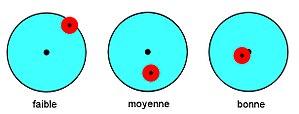
Justesse de mesure.
En métrologie, une mesure ou un mesurage, est le « processus consistant à obtenir expérimentalement une ou plusieurs valeurs que l'on peut raisonnablement attribuer à une grandeur ».